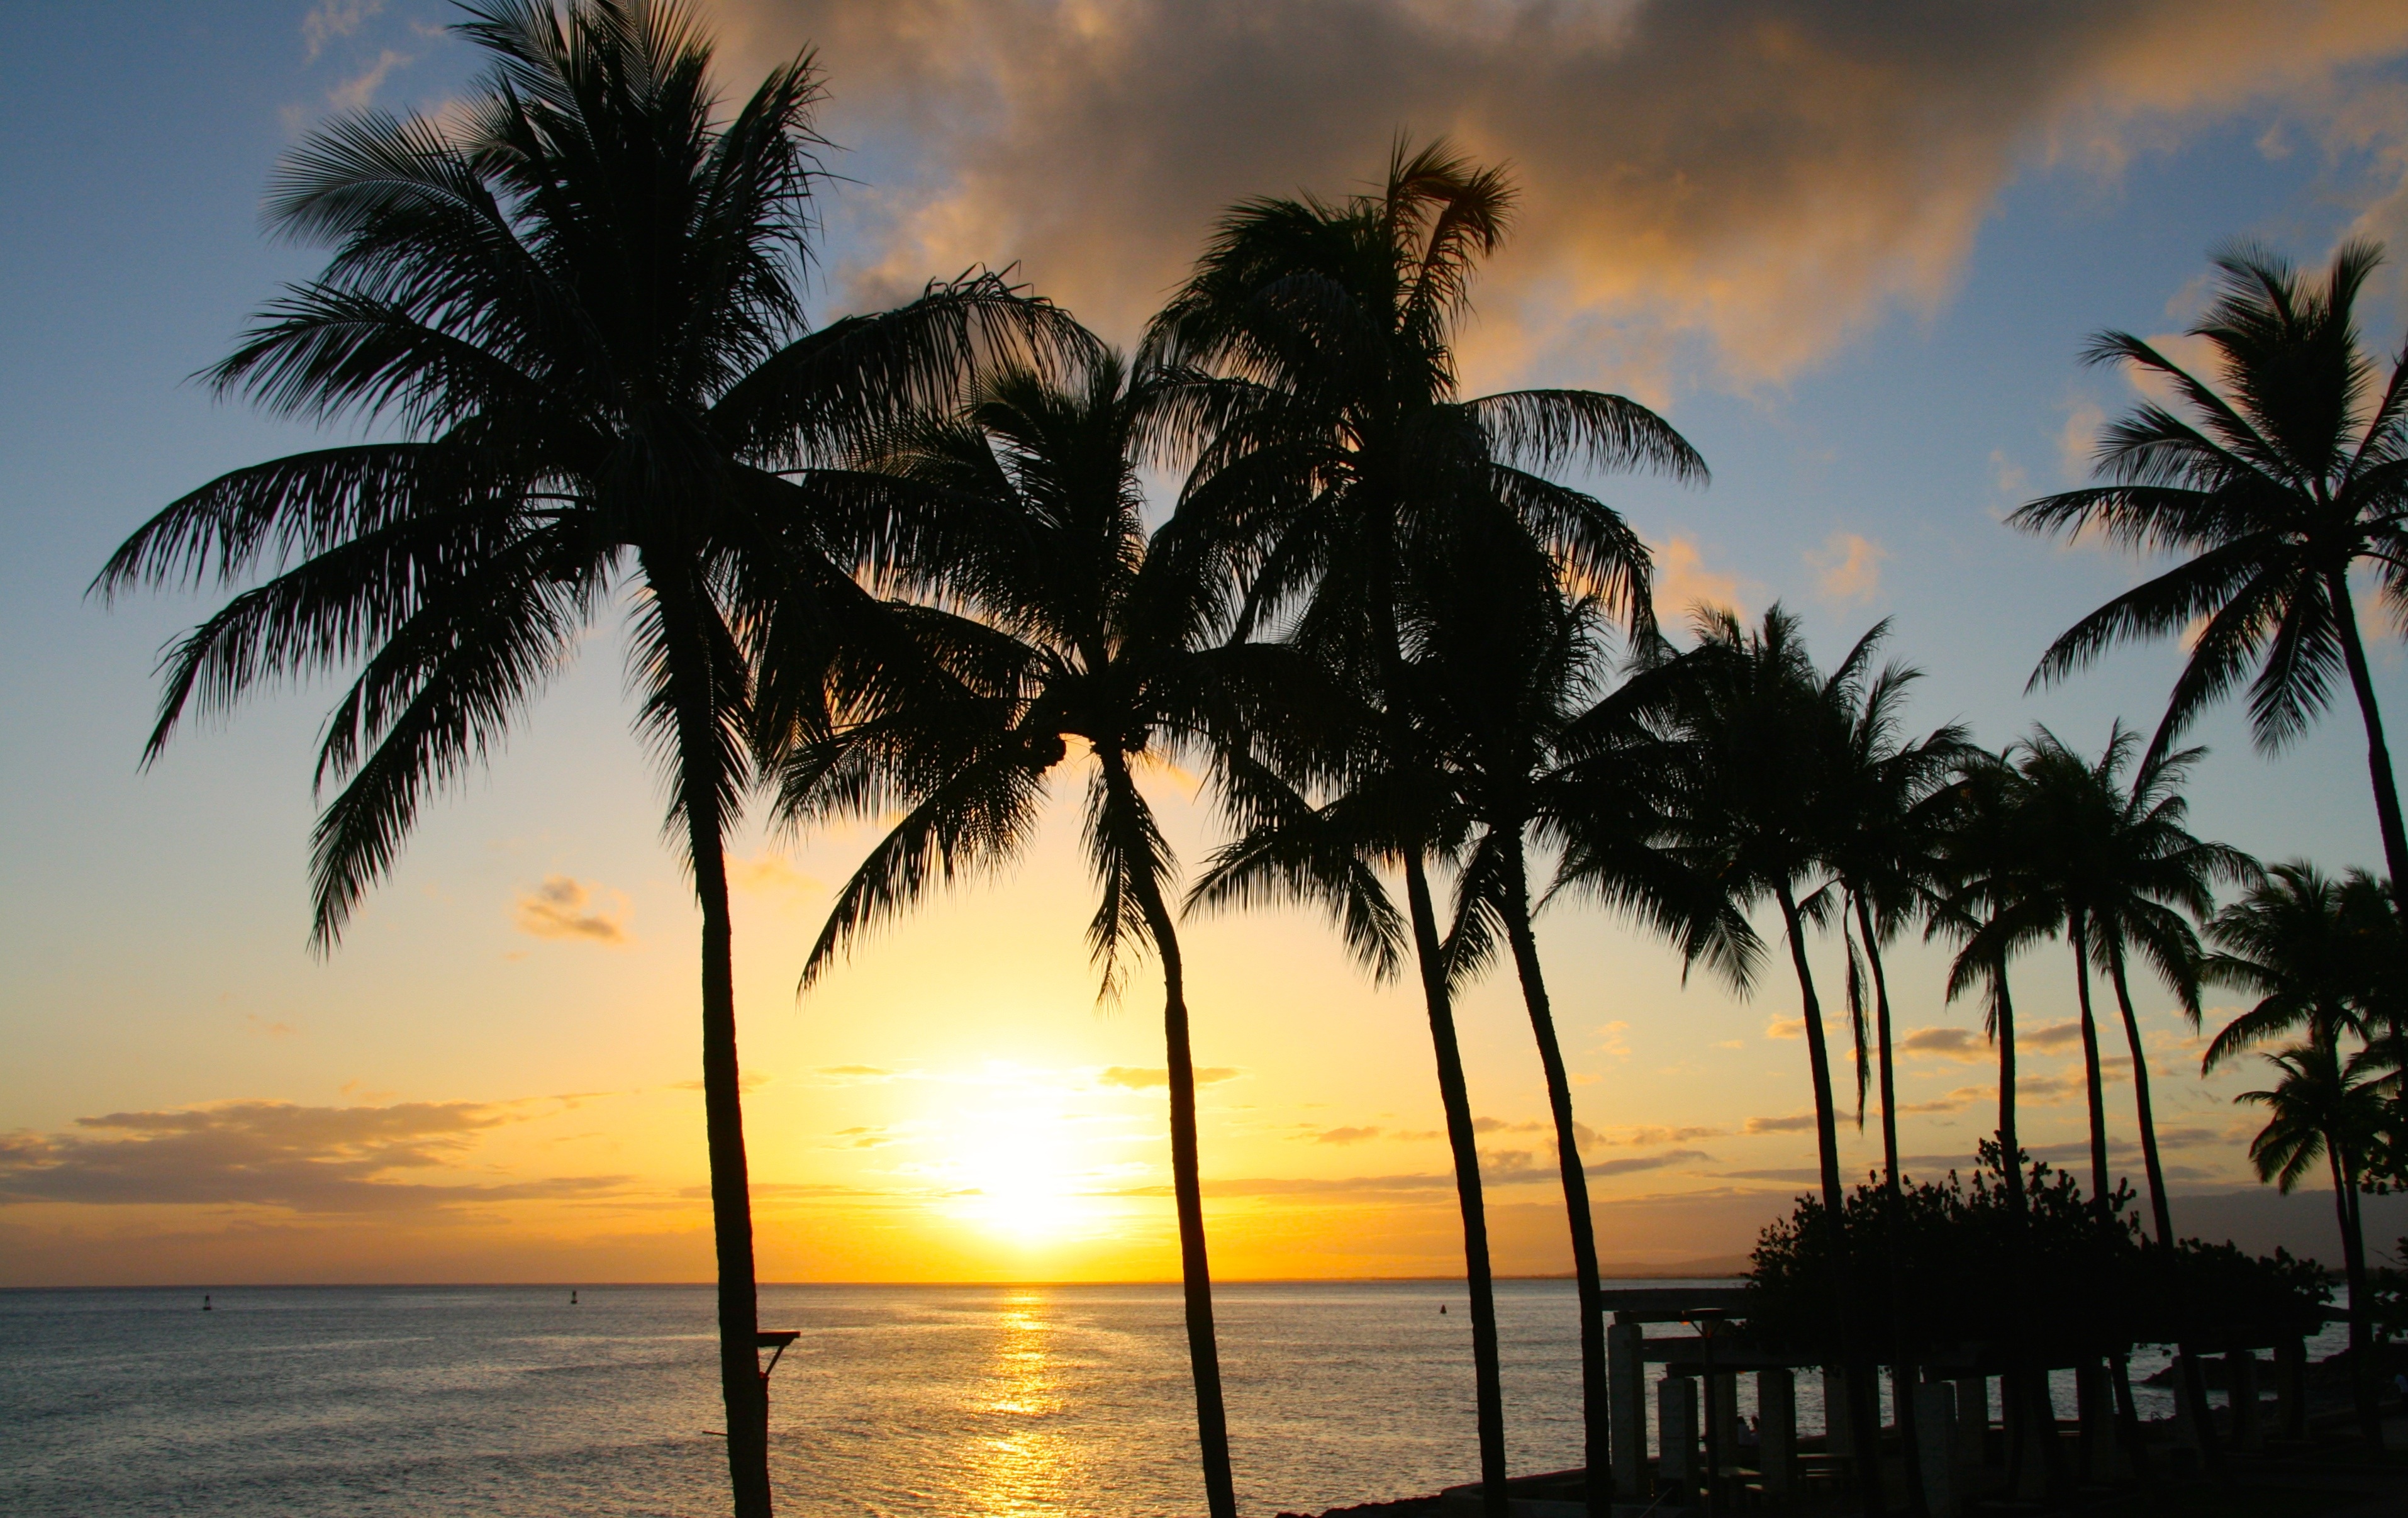
beach, sea, coast, tree, nature, ocean, horizon, plant, sky, sunrise, sunset, sunlight, vacation, dusk, evening, paradise, palm, scenic, tropical, park, island, hawaii, tourism, waikiki, honolulu, tropics, flowering plant, woody plant, arecales, palm family